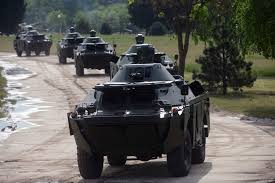
Label: BRDM